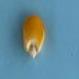
Maize quality: Good